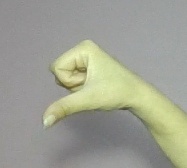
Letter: waw